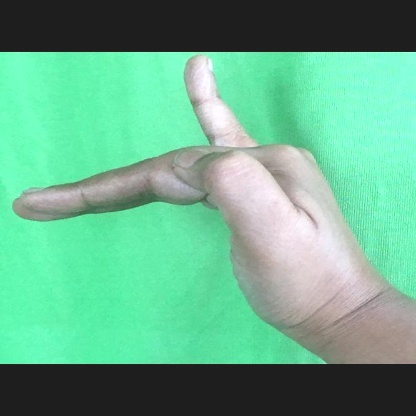
Mudra: Hamsapaksha